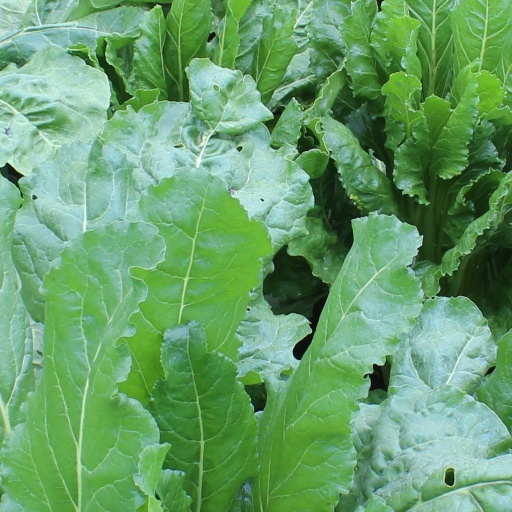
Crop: sugar beet